Lament for Sumer and Ur

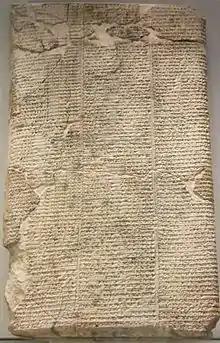
The Lament for Ur at the Louvre Museum in Paris

The lament for Sumer and Urim or the lament for Sumer and Ur is a poem and one of five known Mesopotamian "city laments"—dirges for ruined cities in the voice of the city's tutelary goddess.